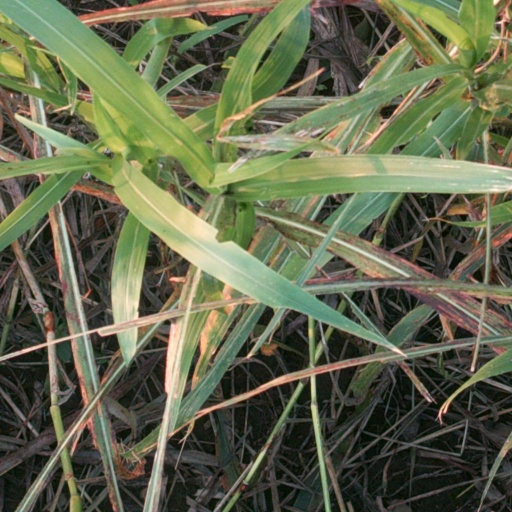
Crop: sorghum